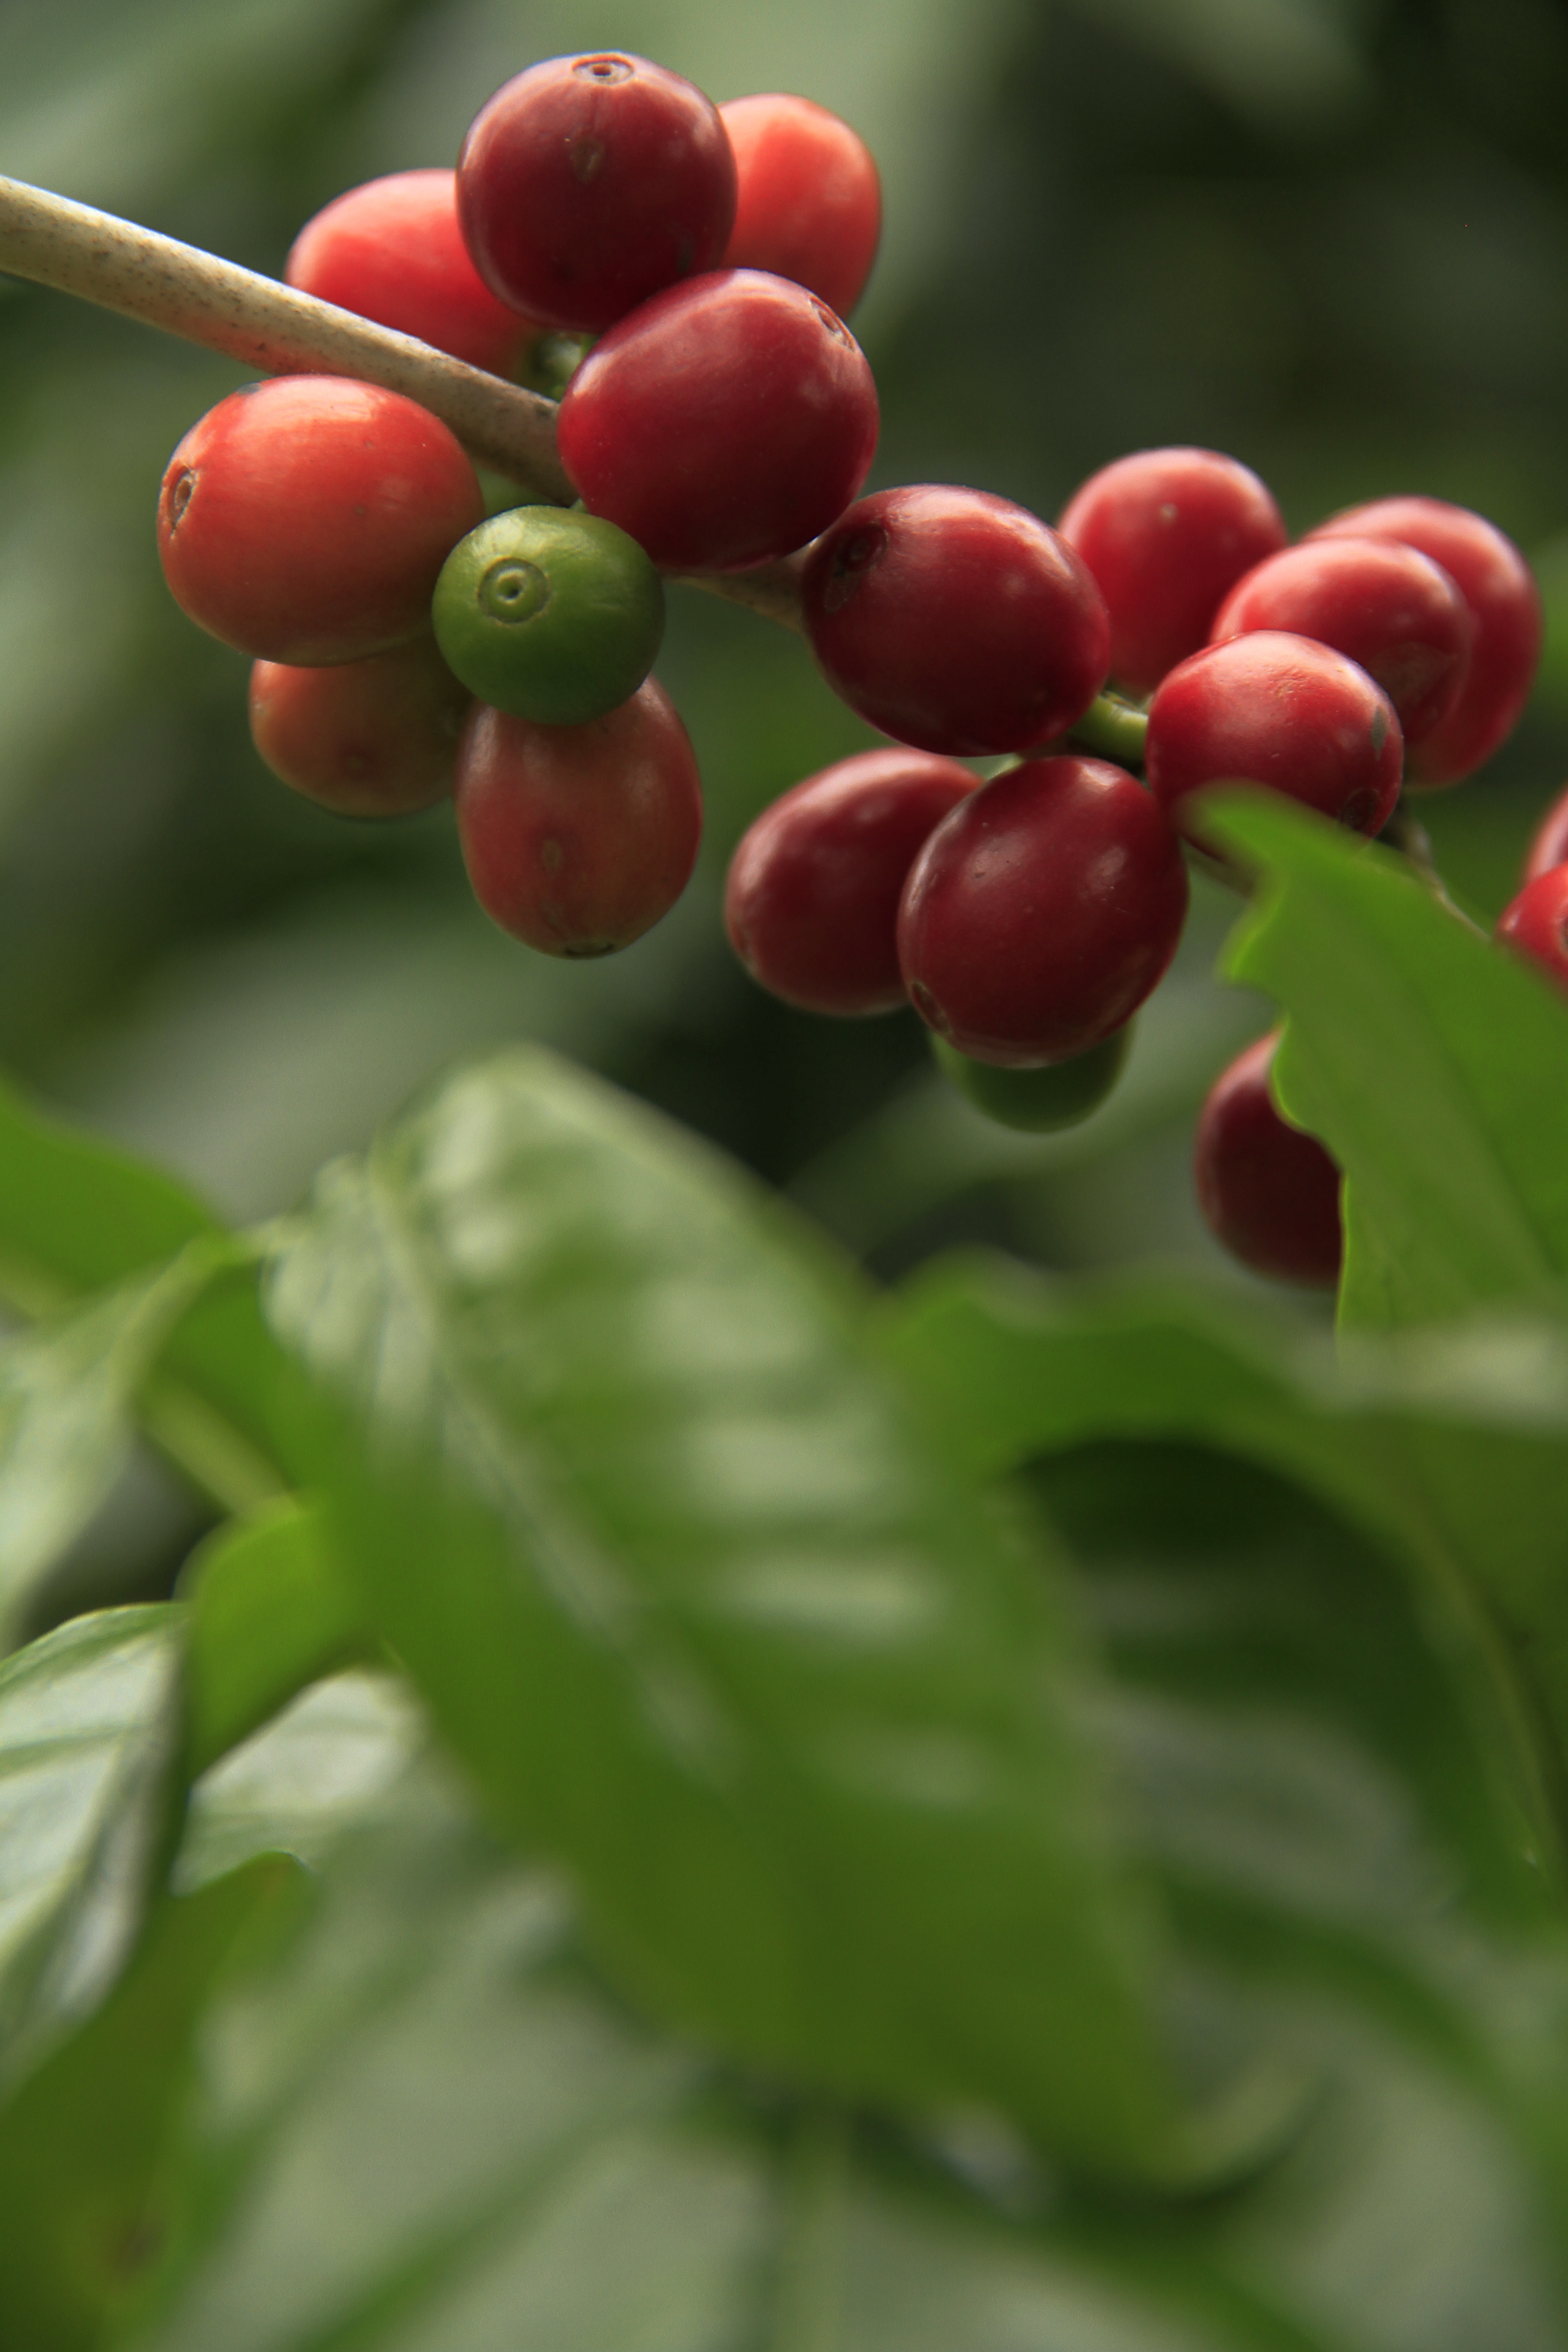
nature, coffee, plant, fruit, leaf, flower, food, green, red, produce, botany, flora, shrub, macro photography, green leaves, flowering plant, coffee grains, bandolas, land plant